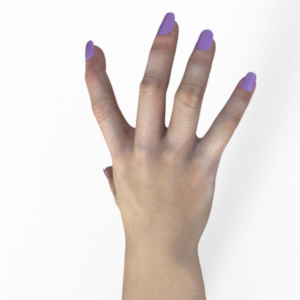
Label: paper